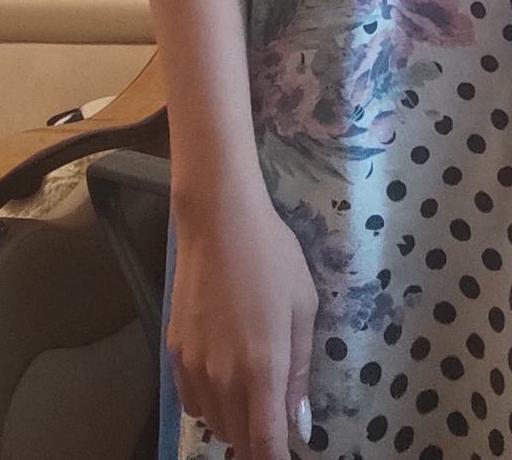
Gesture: no_gesture